Nev Schulman

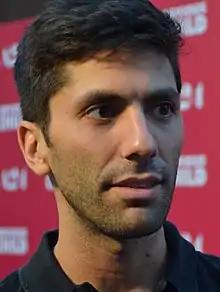
Schulman at the "Obvious Child" premiere in June 2014

Yaniv "Nev" Schulman (born September 26, 1984) is an American TV host and producer. He is best known for the 2010 documentary film "Catfish" and the follow-up TV series "" on MTV of which he is the host and executive producer.